Indie Game: The Movie

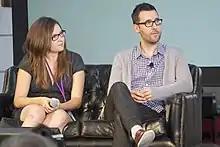
Directors Lisanne Pajot and James Swirsky, 2012

"Indie Game: The Movie" received a high level of interest from the gaming community almost from its inception. Rotten Tomatoes reports 93% approval based on reviews from 26 critics, with an average rating of 7.7/10. The film also holds a 73/100 average on Metacritic. G4 TV praised the film saying ""Indie Game: The Movie" is definitely worth your time, and should be seen by everyone in the video game industry on the publisher, developer, and consumer sides." Ain't It Cool News echoed these statements, stating that "there are victories, defeats, tears and smiles. "Indie Game: The Movie" is a must-see doc for anybody that fancies themselves a gamer or for anyone who gets sucked into a good underdog story."